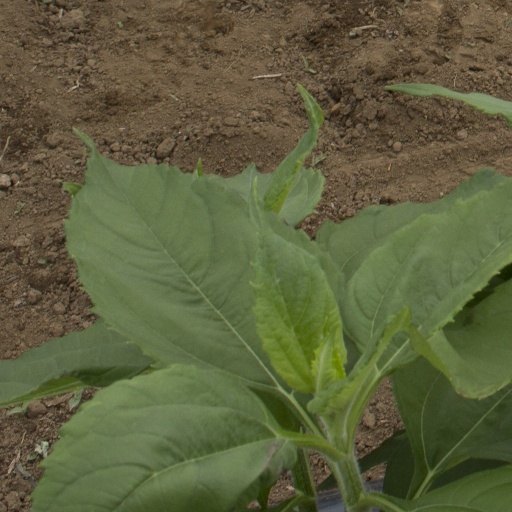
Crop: Jerusalem artichoke